Carl Linnaeus

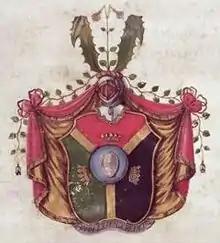
His coat of arms

During Linnaeus's time it was normal for upper class women to have wet nurses for their babies. Linnaeus joined an ongoing campaign to end this practice in Sweden and promote breast-feeding by mothers. In 1752 Linnaeus published a thesis along with Frederick Lindberg, a physician student, based on their experiences. In the tradition of the period, this dissertation was essentially an idea of the presiding reviewer ("prases") expounded upon by the student. Linnaeus's dissertation was translated into French by J. E. Gilibert in 1770 as . Linnaeus suggested that children might absorb the personality of their wet nurse through the milk. He admired the child care practices of the Lapps and pointed out how healthy their babies were compared to those of Europeans who employed wet nurses. He compared the behaviour of wild animals and pointed out how none of them denied their newborns their breastmilk. It is thought that his activism played a role in his choice of the term "Mammalia" for the class of organisms.